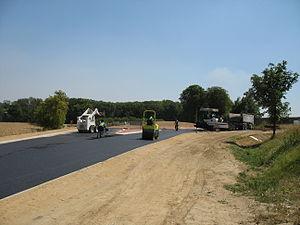
Cette photo a été prise par moi-même.
La chaussée est la partie d'une voie de communication affectée à la circulation des véhicules. Au Moyen Âge, les routes importantes étaient recouvertes de cailloux et pierre liés à la chaux, terme qui a donné le mot chaussée.